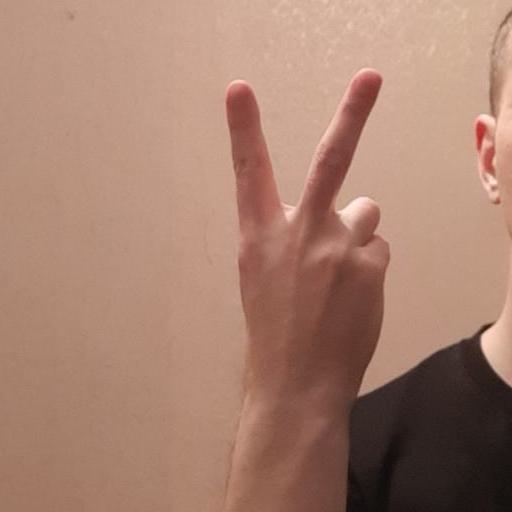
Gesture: peace_inverted